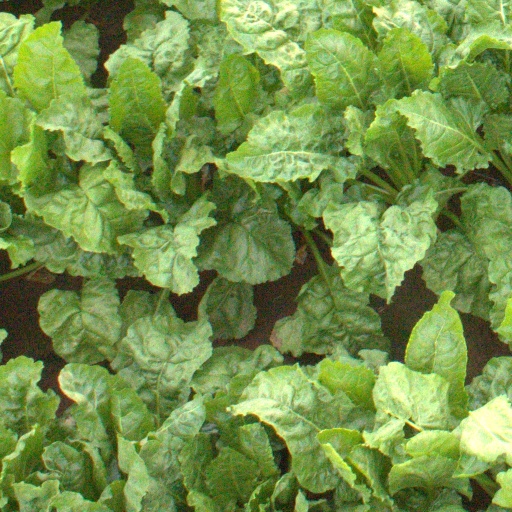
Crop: sugar beet